Jeff Banks

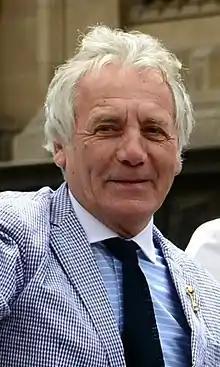
Banks in 2013

Jeff Banks PPCSD (born Jeffrey Tatham-Banks, 17 March 1943) is a Welsh fashion designer of men's and women's clothing, jewellery, and home furnishings. Born in Ebbw Vale, Wales, Banks co-founded the fashion chain Warehouse in the late 1970s. He later created and presented the television programme "The Clothes Show", broadcast on BBC One from 1986 to 2000.